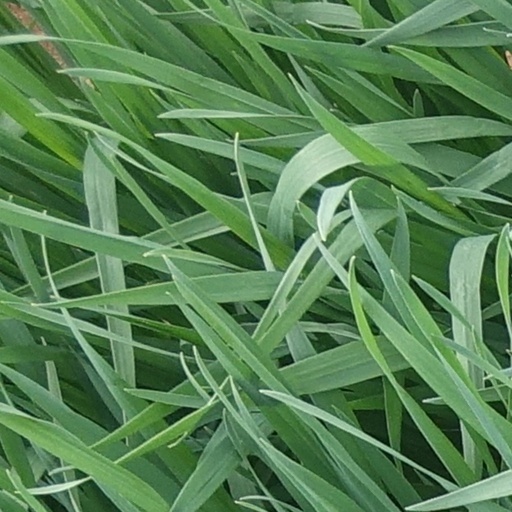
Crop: wheat